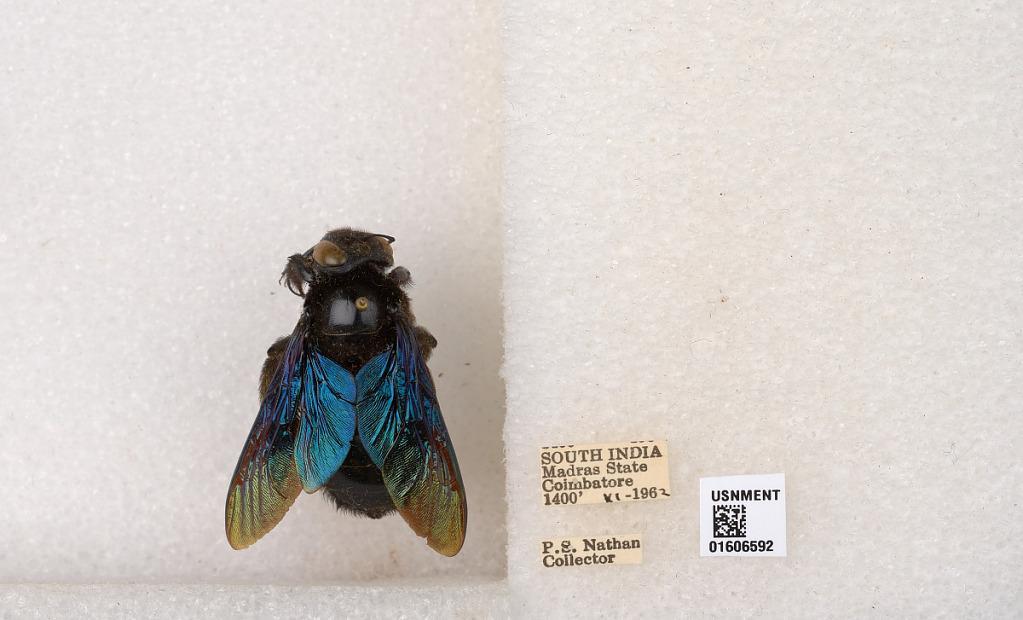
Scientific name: Xylocopa (Biluna) auripennis auripennis Lepeletier
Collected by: P. Nathan
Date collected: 1962-11-1
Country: India
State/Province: Tamil Nadu
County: Coimbatore
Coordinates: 10.9955, 76.9034